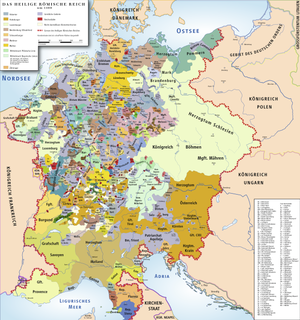
L'histoire du massif des Vosges est européenne tant par sa situation géographique aux confins de plusieurs royaumes et duchés que par les dynasties qui s'y sont implantées de manière plus ou moins durable. Avant le rattachement à la France de l'Alsace à partir de 1648, de la Franche-Comté en 1678, puis de la Lorraine en 1766, le massif vosgien a connu deux périodes où il était situé dans une seule et même entité politique ou administrative : l'empire romain et la Lotharingie. En conséquence, son histoire est marquée par l'éclatement territorial ou Kleinstaaterei caractéristique du Saint-Empire romain germanique dans lequel la montagne vosgienne sur son versant occidental aura vécu presque jusqu'à sa fin officiel en 1806, soit 40 ans seulement après le rattachement du duché lorrain au royaume de France.
Sélestat est une commune française, dans le département du Bas-Rhin, en Alsace.